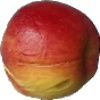
Label: Apple Red Yellow 1